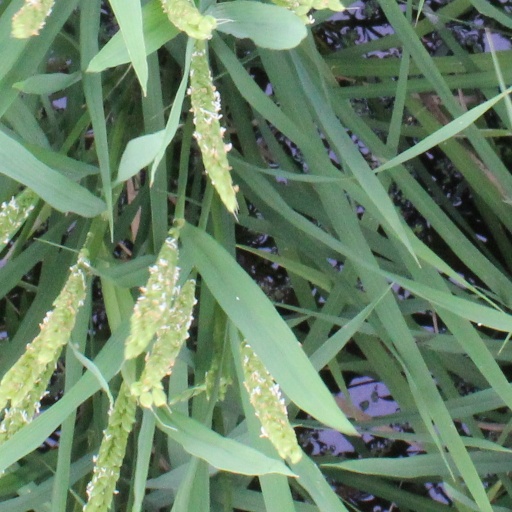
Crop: rice